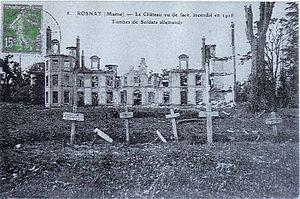
Rosnay est une commune française située dans le département de la Marne, en région Grand Est.